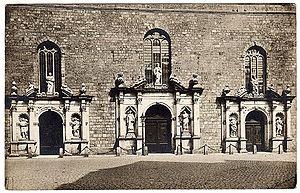
L'église Saint-Pierre est une église évangélique luthérienne de Riga, la capitale de Lettonie, dont elle est l'un des symboles les plus connus. Les premiers documents en faisant mention datent de 1209. Sa tour mesure 123,5 m, dont 64,5 m pour la flèche.